Harrison Afful

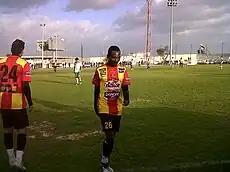
Afful scored twice in five CAF Champions League Final appearances with Tunis.

Just as in the prior season, Afful played sparingly in the CLP-1: he appeared in 16 league matches without scoring as Tunis rolled to a fourth consecutive league crown. In 2011 CAF Champions League play, Afful again played a headlining role as Tunis advanced to the continental final for the second consecutive year. He came off the bench in the first leg of the 2011 CAF Champions League Final, replacing Wajdi Bouazzi in the 90th minute of a draw with Wydad Casablanca. Afful started in the second leg, playing at right back at the Stade 7 November. In the 22nd minute, he placed a left-footed, curling shot into the upper corner, a goal that gave Tunis a 1–0 victory and the second Champions League title in club history. By virtue of winning the Champions League, Tunis qualified for the 2011 FIFA Club World Cup. Afful appeared off the bench in the quarterfinals against Al Sadd and started the fifth place match against Monterrey. He played 31 times in all competitions, scoring once, during the course of the season.